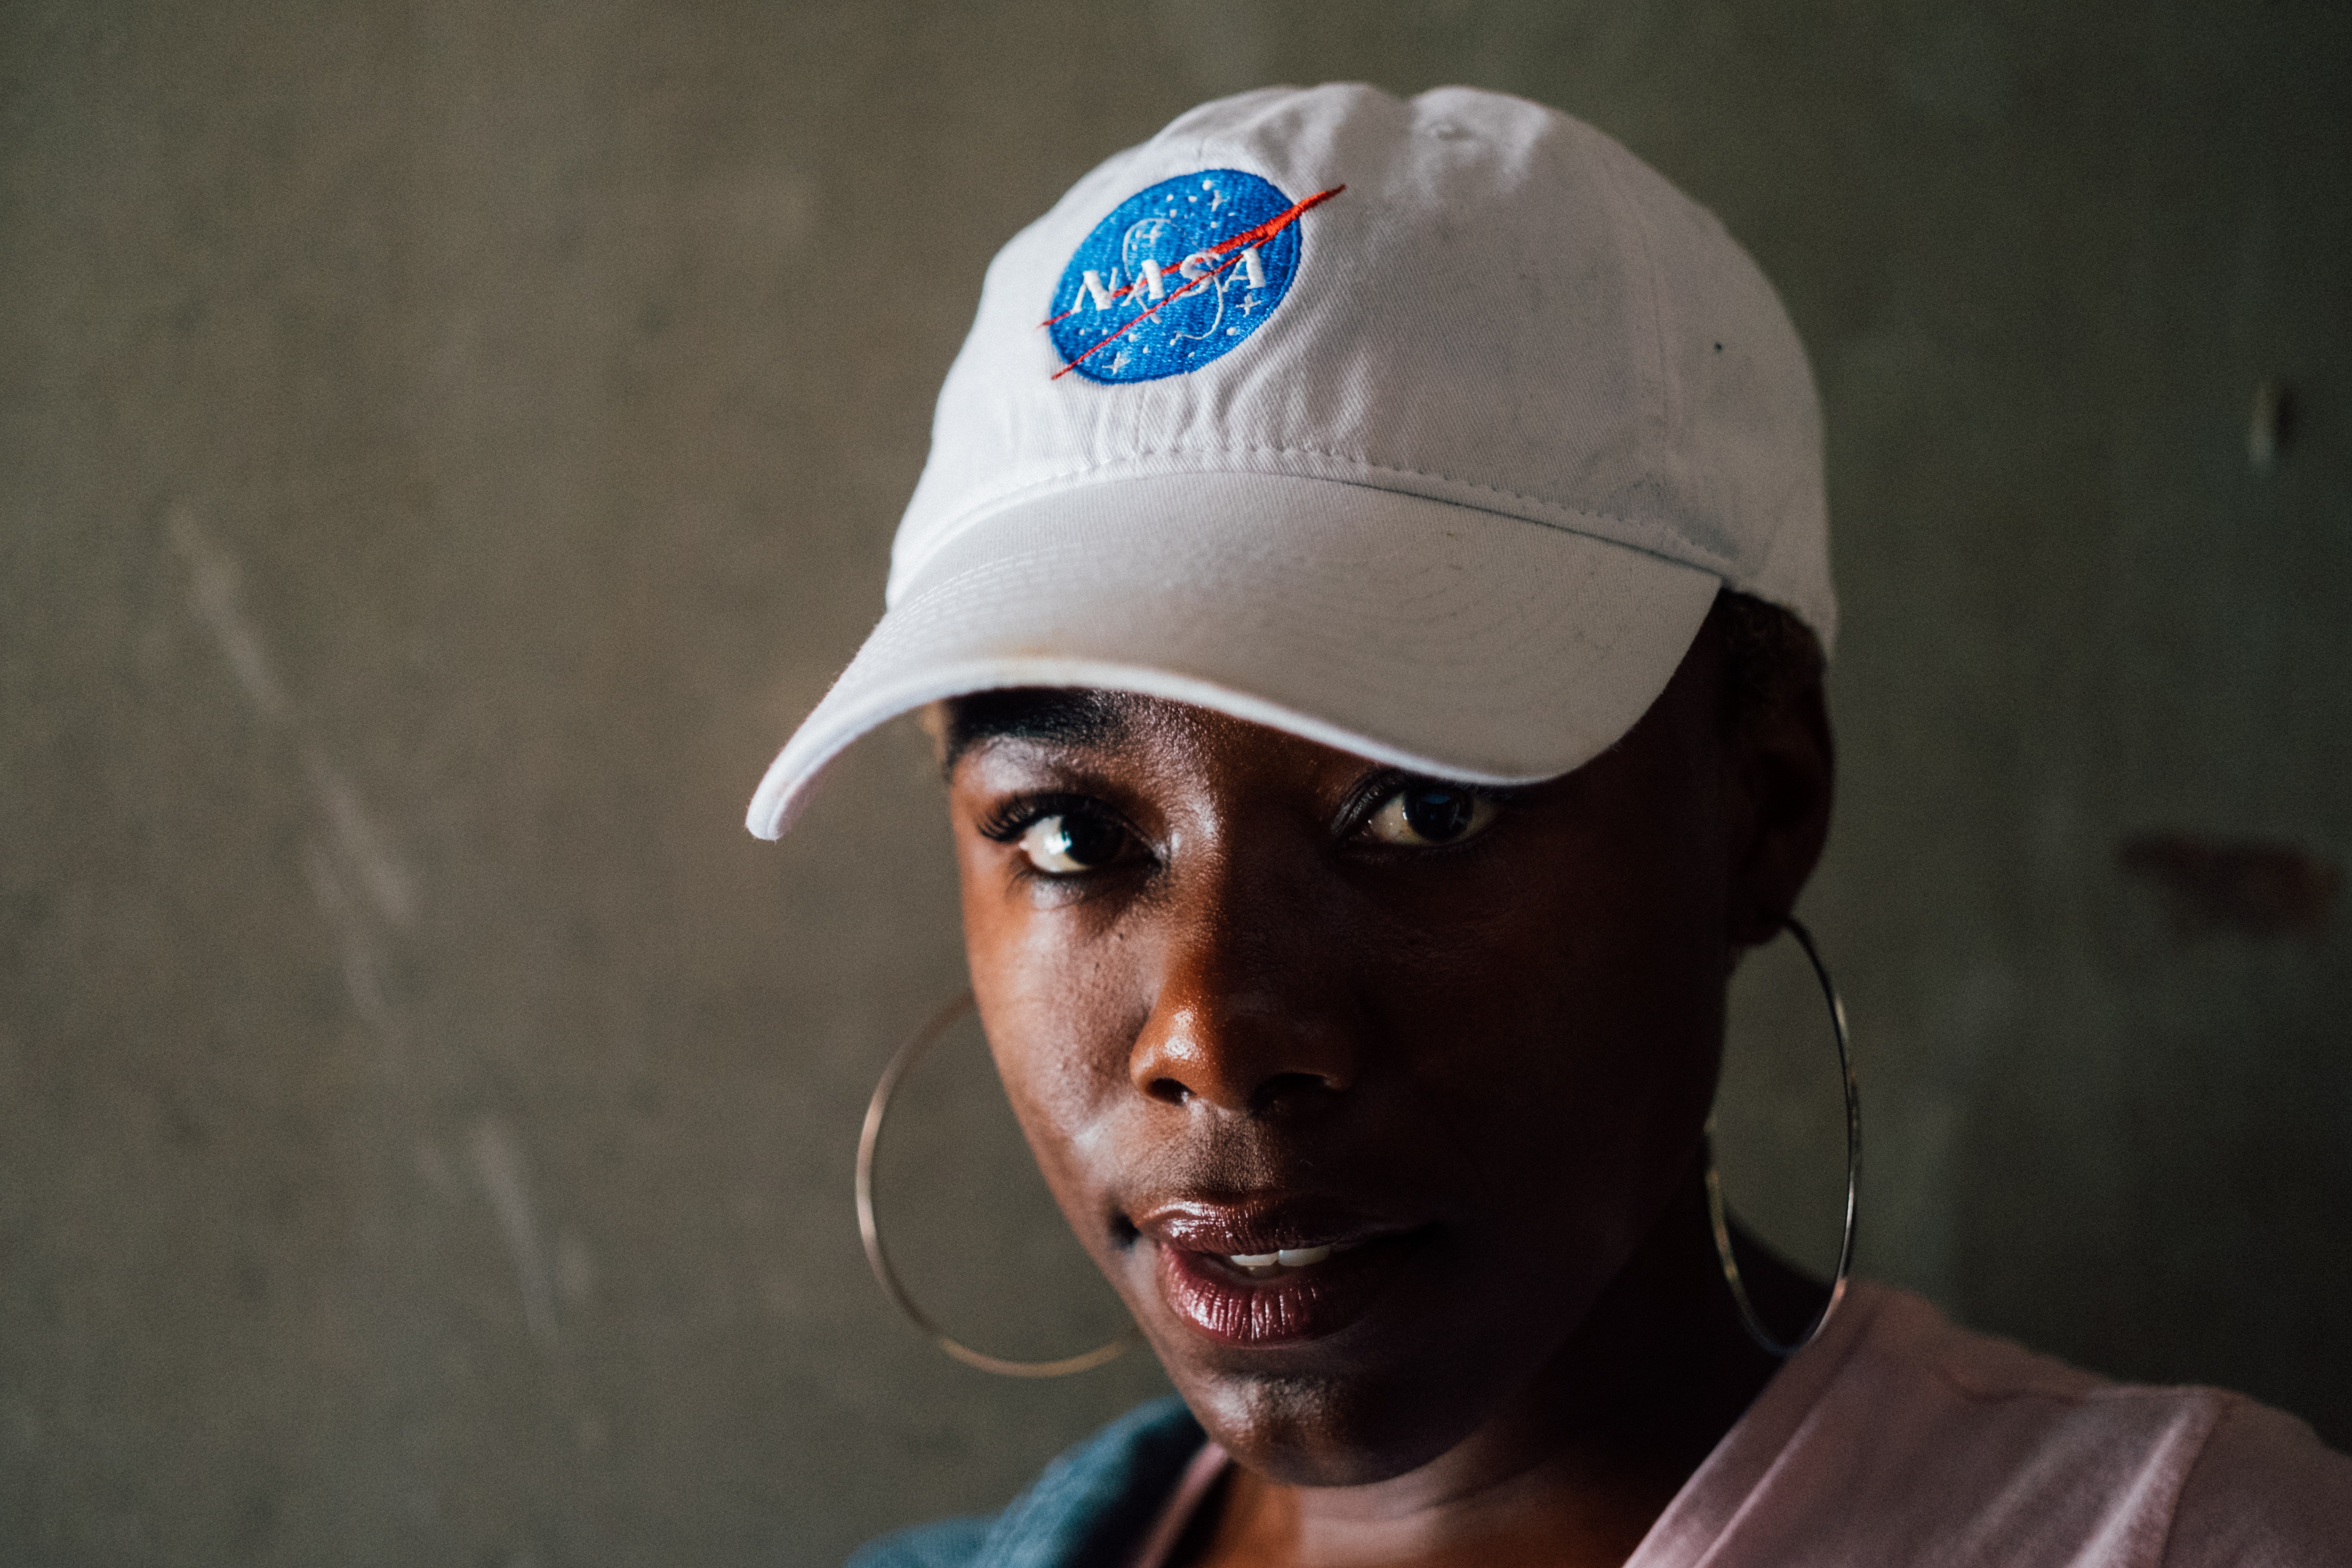
face, head, cap, forehead, headgear, human, baseball cap, cool, photography, beanie, fashion accessory, ear